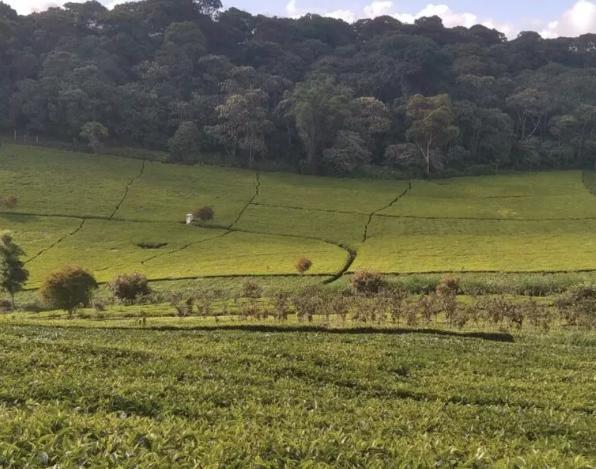
Katika ardhi au shamba hili lenye tambarare, pamoja na muinuko kidogo linaonekana likiwa na nyasi fupi na ndefu za kijani, huku miti iliyokuwa mingi ikiwa nyuma yake pamoja na vichaka.